Kang Yung Study Hall

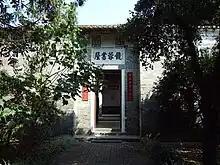
There is a hibiscus tree planted in front of Kang Yung Study Hall

Kang Yung Study Hall is located in Sheung Wo Hang Village, Sha Tau Kok, New Territories, Hong Kong, and is one of the few study hall built specifically for teaching purposes. It was built in the early Qing dynasty by a Hakka family named Li from Sheung Wo Hang. The study hall was declared a monument in Hong Kong in 1991, and a comprehensive restoration was completed in 1993.